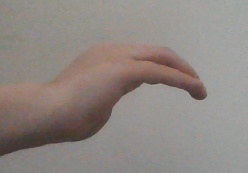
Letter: haa